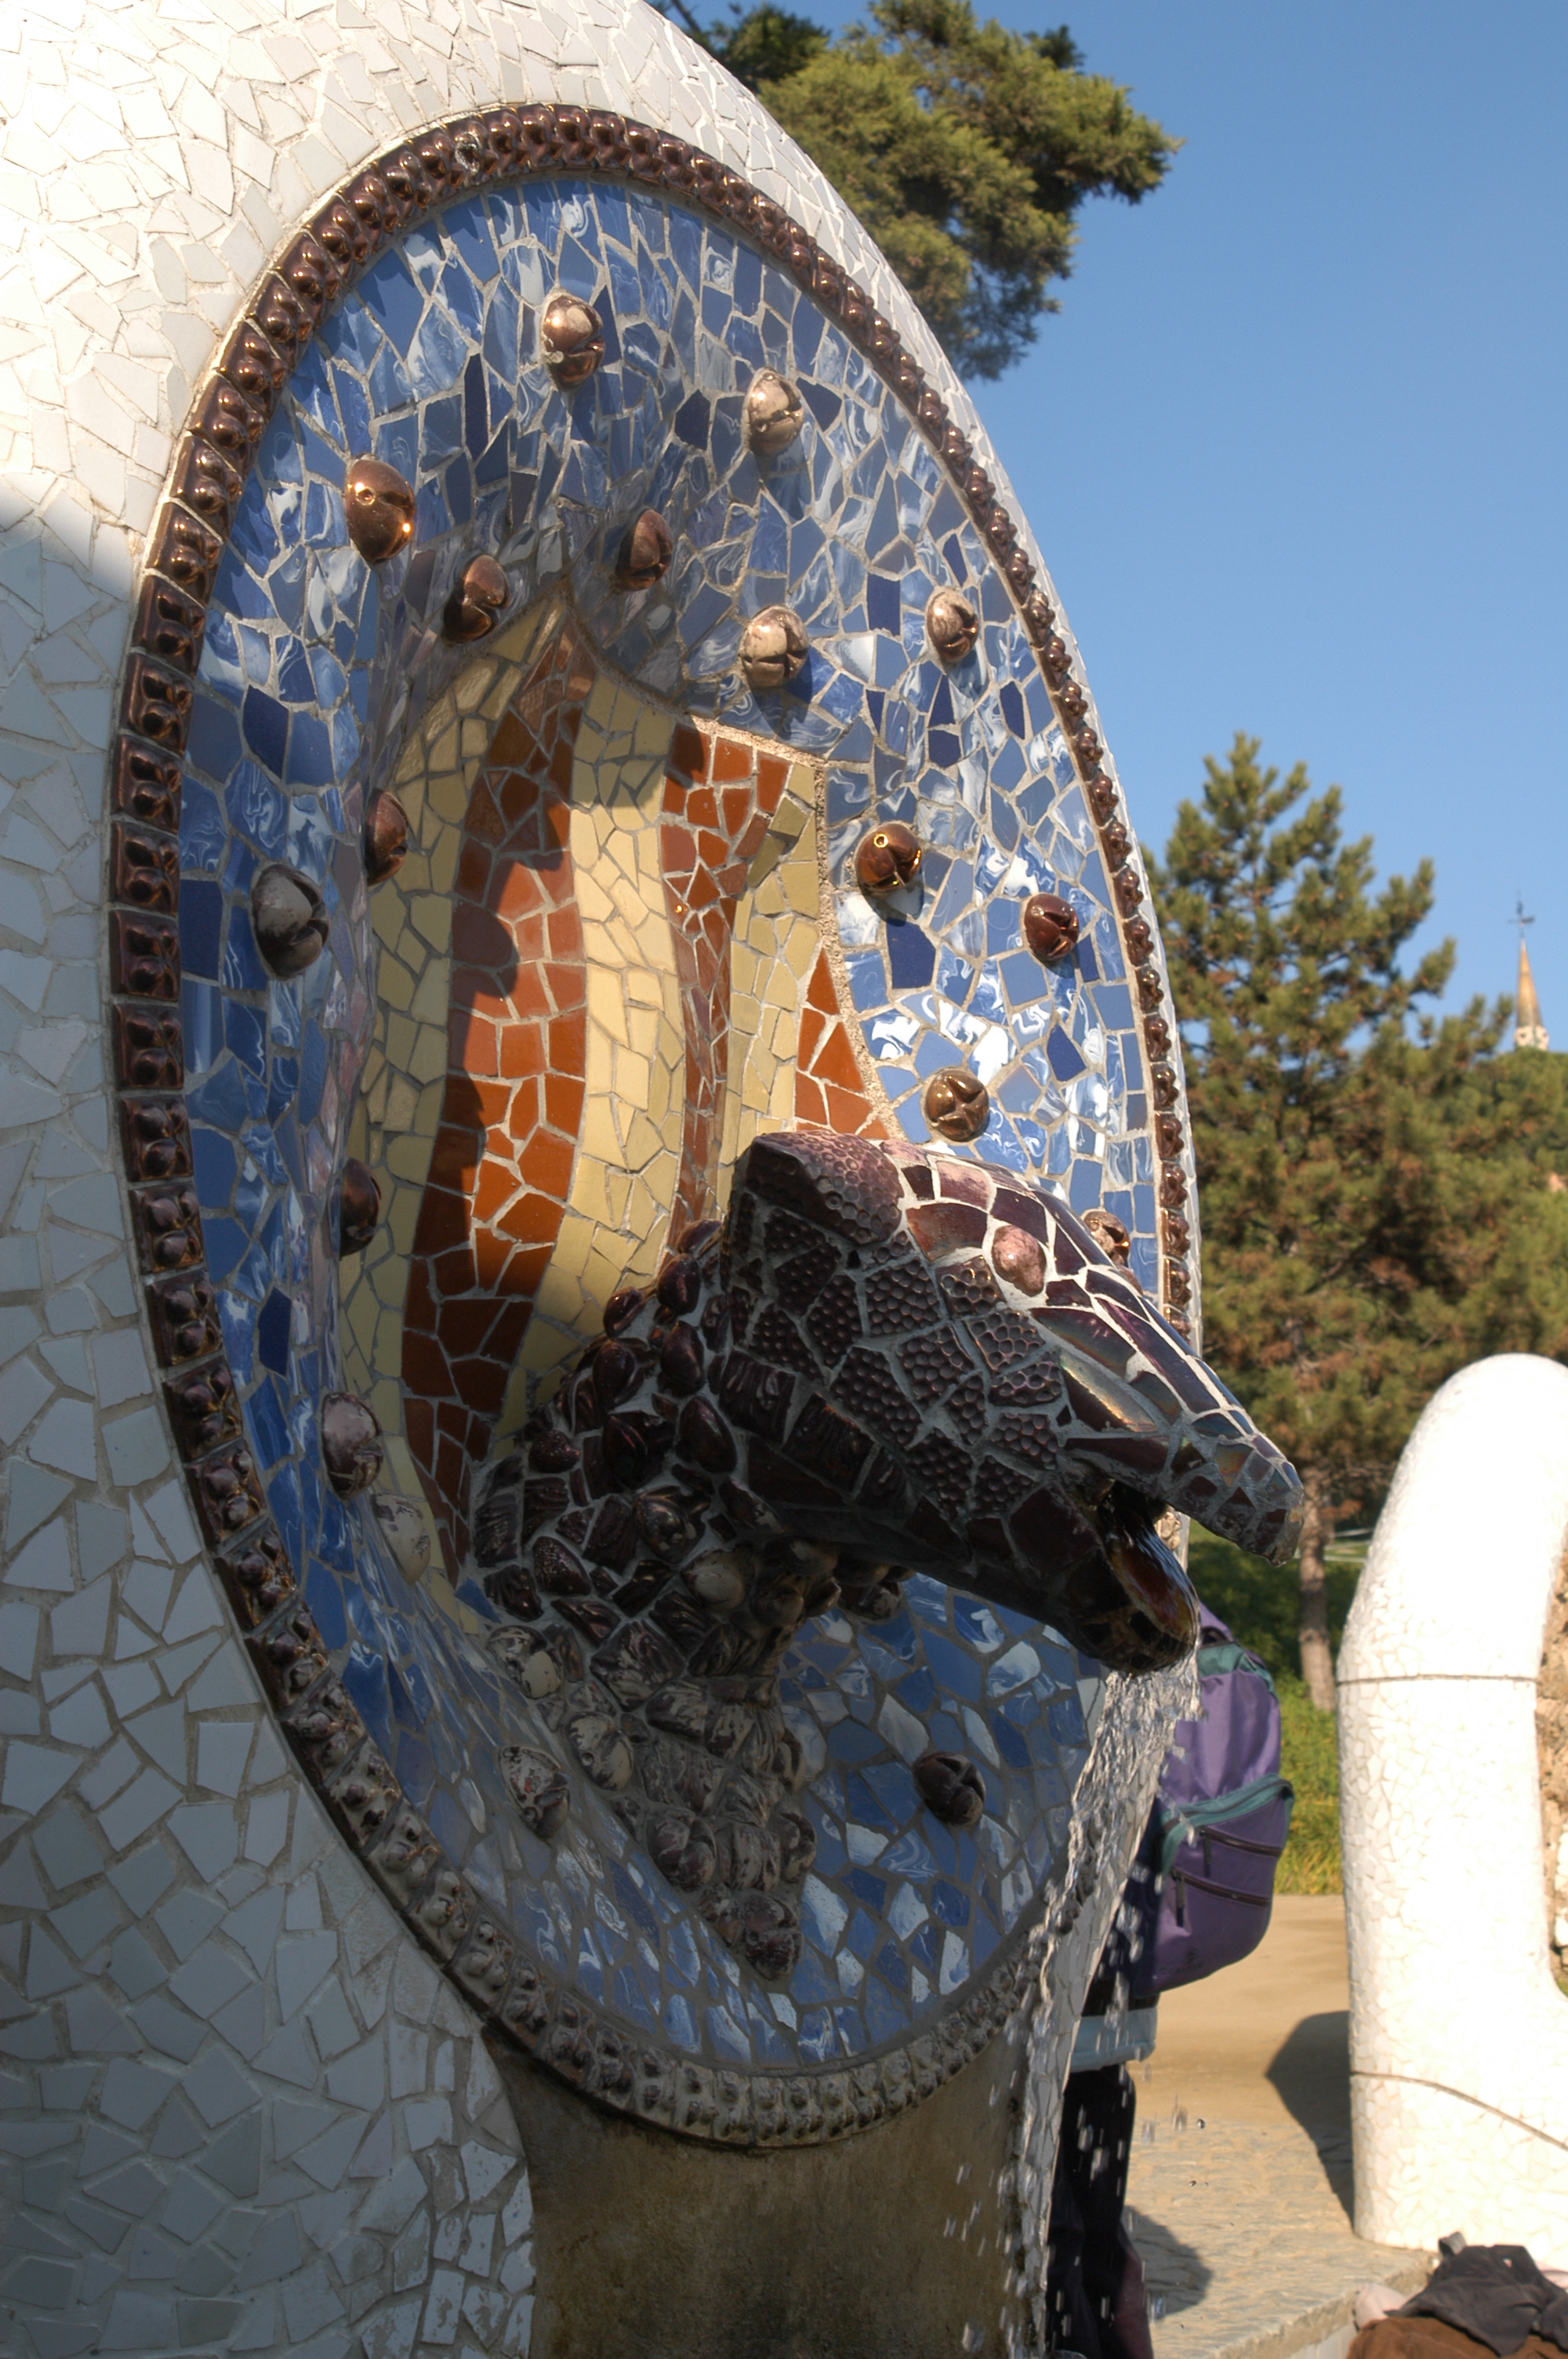
monument, statue, sculpture, art, temple, carving, man made object, ancient history